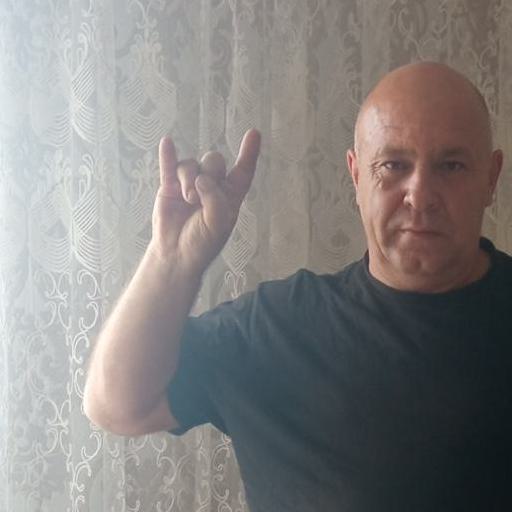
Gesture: rock